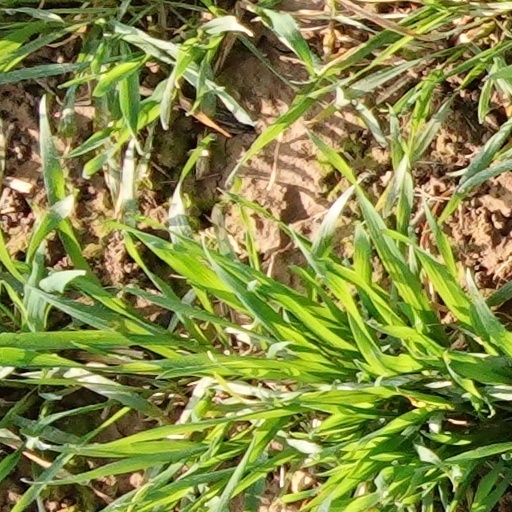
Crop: wheat